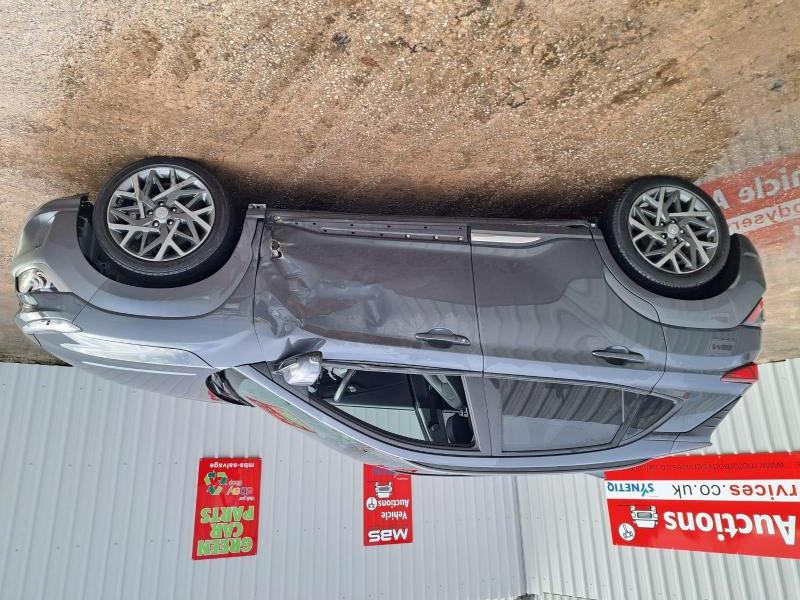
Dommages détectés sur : aile avant droite, porte avant droite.
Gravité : mineur